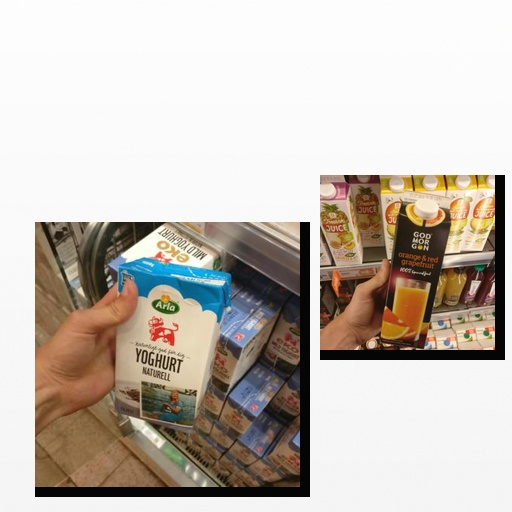
Food items: orange_red_grapefruit_juice, yoghurt